John D. Rockefeller

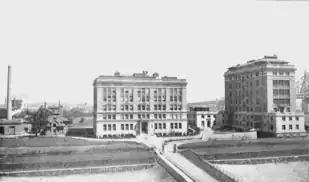
Rockefeller Institute for Medical Research in New York City,

John D. Rockefeller was born in Richford, New York, then part of the Burned-over district, a New York state region that became the site of an evangelical revival known as the Second Great Awakening. It drew masses to various Protestant churches—especially Baptist ones—and urged believers to follow such ideals as hard work, prayer, and good deeds to build "the Kingdom of God on Earth." Early in his life, he regularly went with his siblings and mother Eliza to the local Baptist church—the Erie Street Baptist Church (later the Euclid Avenue Baptist Church)—an independent Baptist church that eventually associated with the Northern Baptist Convention (1907–1950; now part of the modern American Baptist Churches USA).